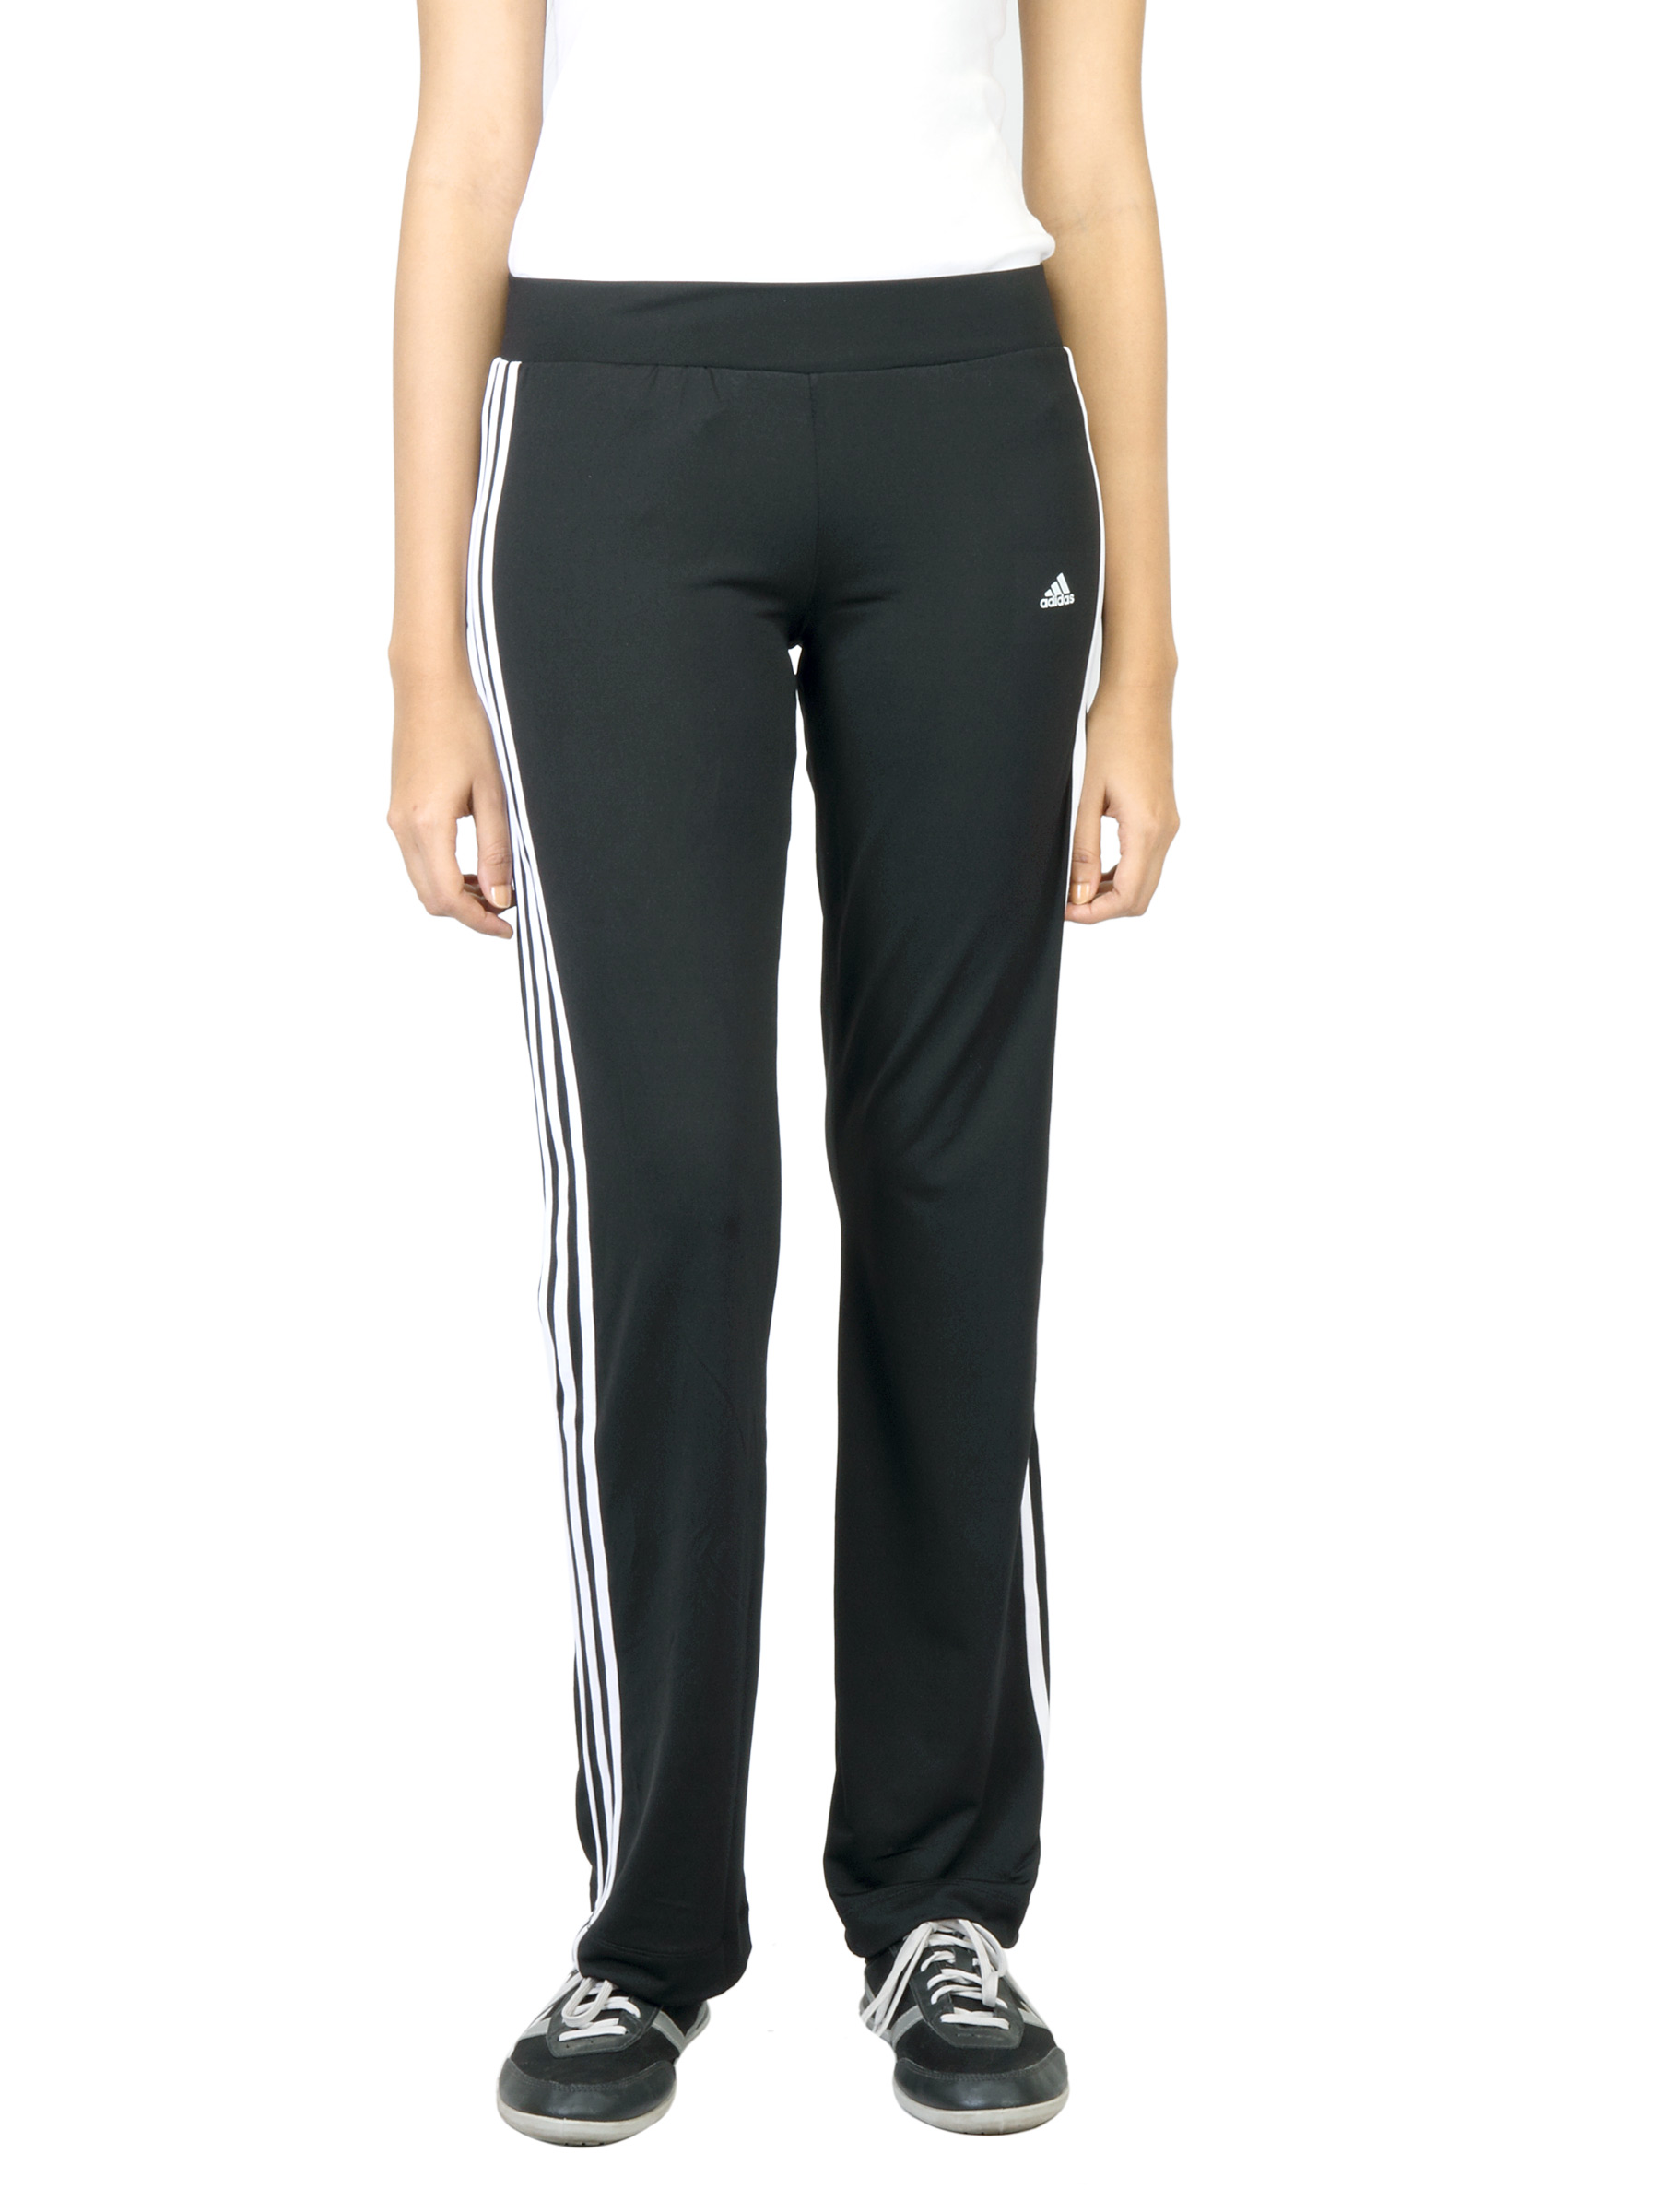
ADIDAS Women Ess MF3S  Black Track Pant
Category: Apparel / Bottomwear / Track Pants
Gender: Women
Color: Black
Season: Fall 2011
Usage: Casual